Manouche Lehartel

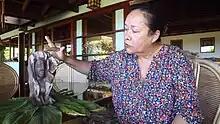
Manouche Lehartel and a sculpture by Vaiere Mara

Manouche Lehartel is a French Polynesian dance expert. She has served repeatedly on the jury of the "Hevia i Tahiti" festival and cofounded the 'Ori Tahiti Nui dance competition. She was the first Polynesian director of the Musée de Tahiti et des Îles, and directed the museum for twenty years. She is the mother of dancer and actor Tuarii Tracqui.